Our Lady of Lourdes Grotto Shrine, San Jose del Monte

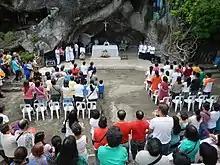
Mass held at the site's Grotto

The Our Lady of Lourdes Grotto Shrine was first opened to the public on February 11, 1965, coinciding with the Feast of Our Lady of Lourdes. The site was established by Horacio A. Guanzon and Anita Guidote-Guanzon, whose familial roots traces to wealthy families in Bulacan, Pampanga and Nueva Ecija. Guidote-Guanzon, after being cured of cancer following her family's pilgrimage to Lourdes, France, in 1961, decided to establish the grotto shrine as an act of thanksgiving, believing that the improvement of her condition was a miracle. The doctors who diagnosed her cancer projected that she only had six months to live but she went on to live for three more decades.